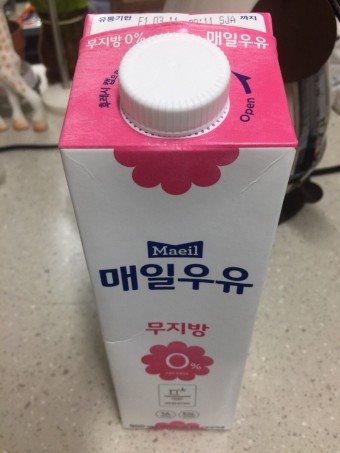
Label: paper